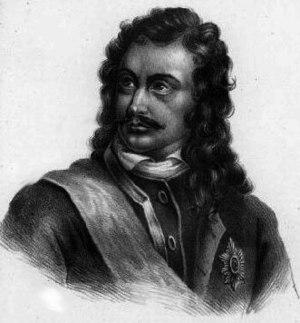
Le comte Savva Loukitch Vladislavitch-Ragouzinski, né en 1669 à Herceg Novi, décédé le 17 juin 1738 à Saint-Pétersbourg était un marchand et aventurier serbe au service de Pierre le Grand, qui mena d'importantes négociations diplomatiques à Constantinople, Rome et Pékin. Sa réussite la plus durable fut le traité de Kiakhta, qui fixa les relations entre l'Empire russe et l'Empire Qing, jusqu'au milieu du XIXᵉ siècle.